Democratic Party (United States)

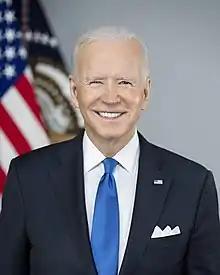
Joe Biden, the 46th president (2021–2025)

In November 2020, Democrat Joe Biden defeated Trump to win the 2020 presidential election. After Trump attempted to challenge the election, he began his term with extremely narrow Democratic majorities in the U.S. House and Senate. During the Biden presidency, the party had been characterized as adopting an increasingly progressive economic agenda. In 2022, Biden appointed Ketanji Brown Jackson, the first Black woman on the Supreme Court. However, she was replacing liberal justice Stephen Breyer, thus she did not alter the court's 6–3 split between conservatives (the majority) and liberals. After "Dobbs v. Jackson" (decided June 24, 2022), which led to abortion bans in much of the country, the Democratic Party rallied behind abortion rights.